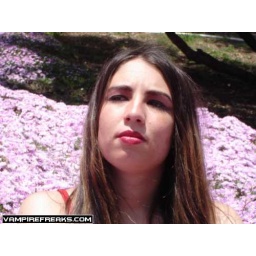
Another Pic of me in the flower beds